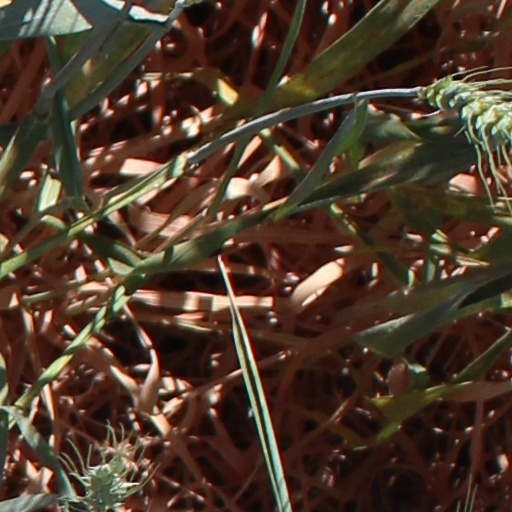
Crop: wheat